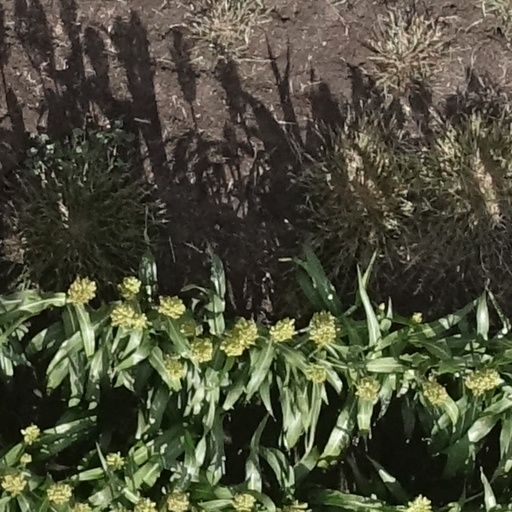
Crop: sorghum